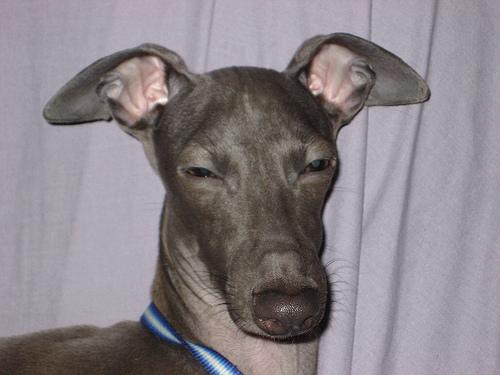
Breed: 238-n000099-Italian_greyhound